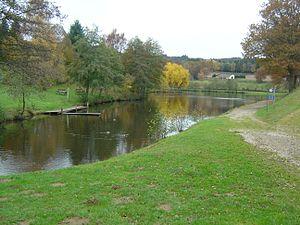
Plan d'eau de Cunlhat (Puy-de-Dôme
Cunlhat, prononcé /kɛ̃.ja/, ou /kœ̃.ja/, est une commune française située dans le département du Puy-de-Dôme, en région Auvergne-Rhône-Alpes.